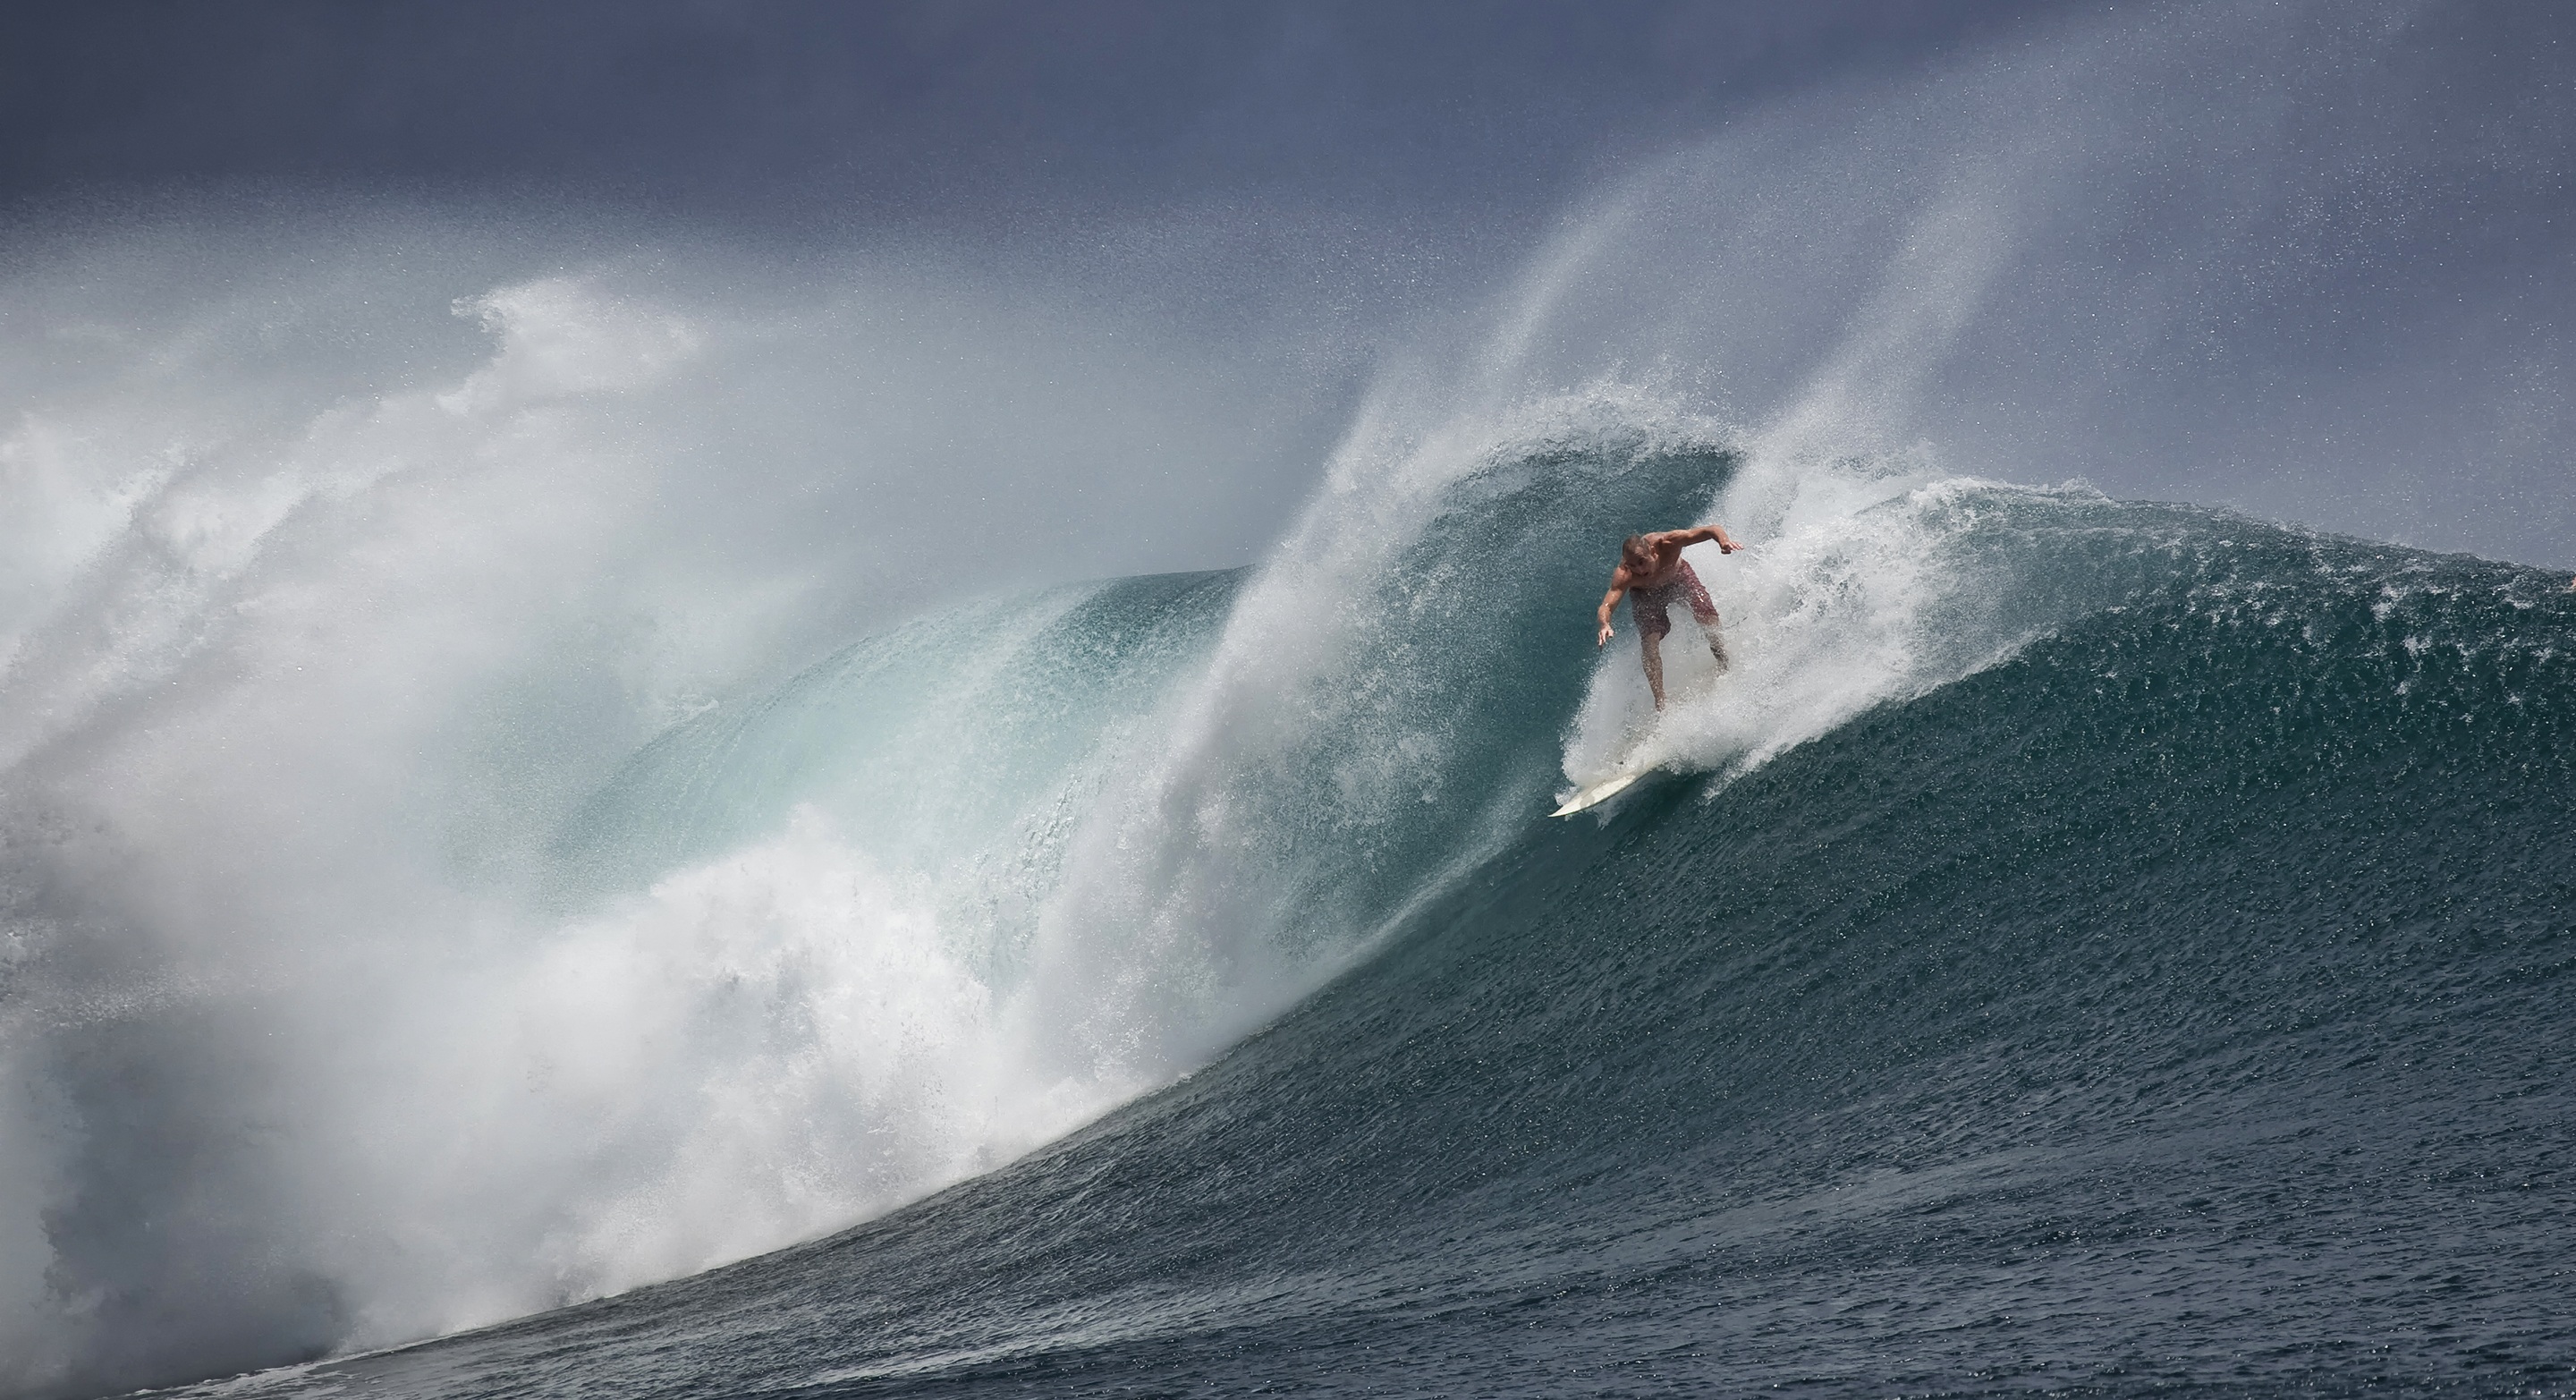
sea, ocean, wave, surfing, surfboard, extreme sport, power, sports, indonesia, water sport, bravery, big waves, geological phenomenon, wind wave, boardsport, surfing equipment and supplies, surface water sports, individual sports, bodyboarding, java island, ombak tujuh